Eric Isaacs

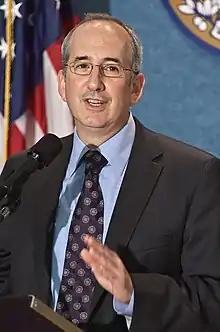
Eric Isaacs speaking at a press conference at the National Press Club.

Eric Isaacs is an American physicist who was the 11th President of the Carnegie Institution for Science where he oversaw the research and business functions across six research departments on the East and West coasts and observatories in Chile until stepping down in October 2024. In February 2025, he was announced as the next president and CEO of the Research Corporation for Science Advancement following a national search process.